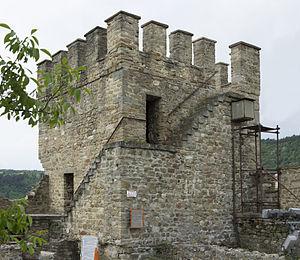
Baudouin de Flandre et de Hainaut, aussi nommé Baudouin de Constantinople, est comte de Flandre de 1194 à 1205, comte de Hainaut de 1195 à 1205 et empereur de Constantinople de 1204 à 1205. Il est fils de Baudouin V, comte de Hainaut, et de Marguerite d'Alsace, comtesse de Flandre.